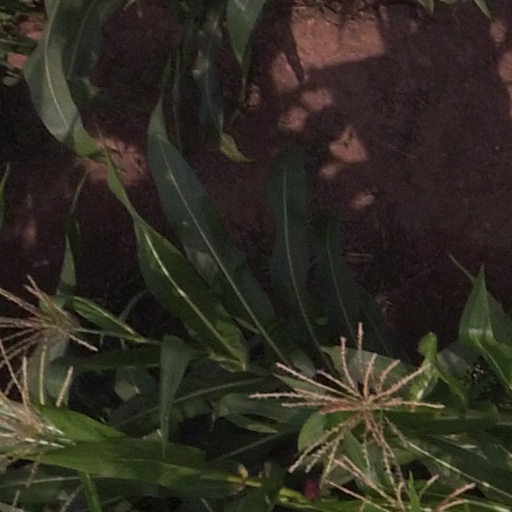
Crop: maize; corn